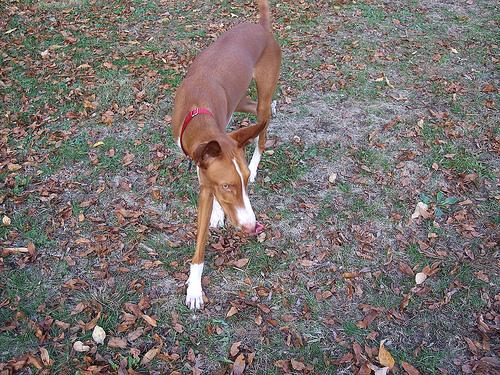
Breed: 210-n000006-Ibizan_hound